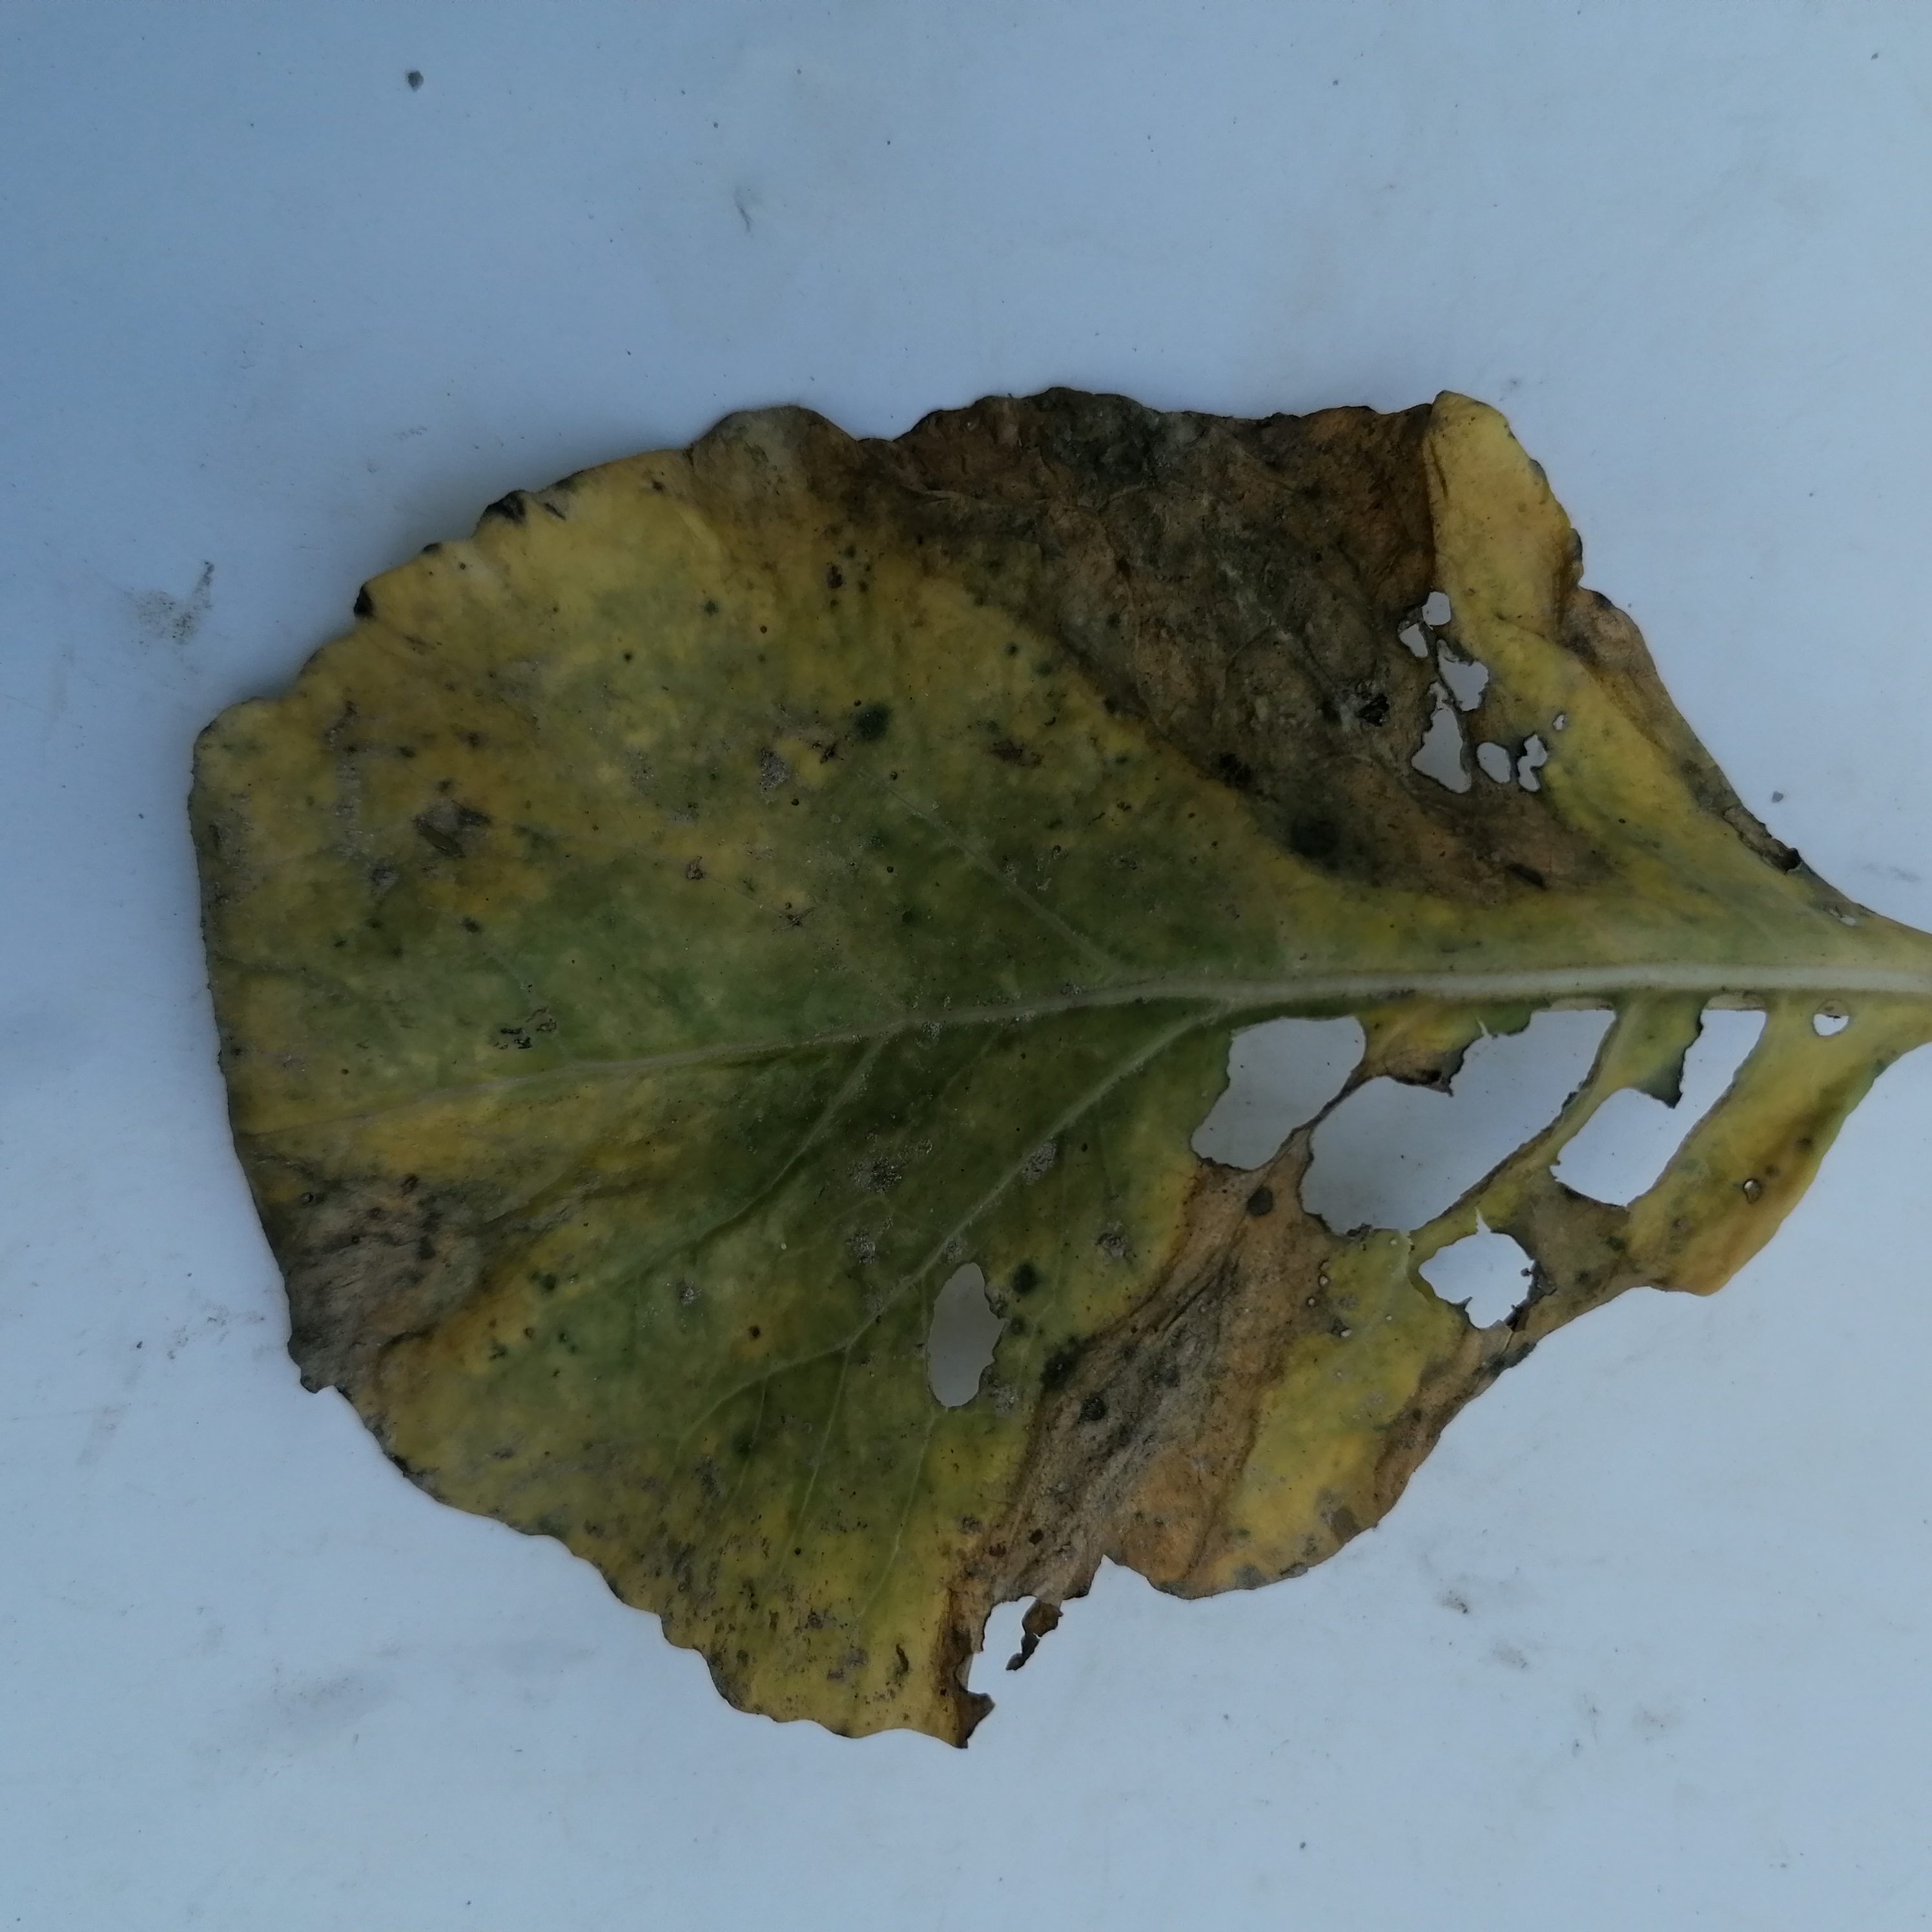
Label: Black Rot